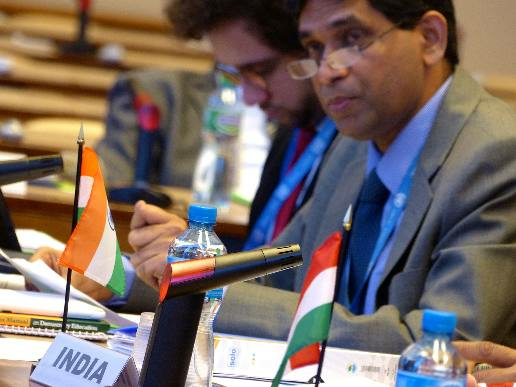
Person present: Yes